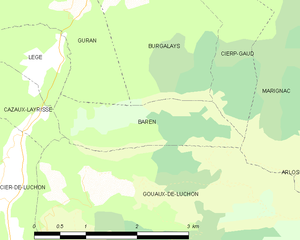
Baren est une commune française située dans le département de la Haute-Garonne, en région Occitanie.